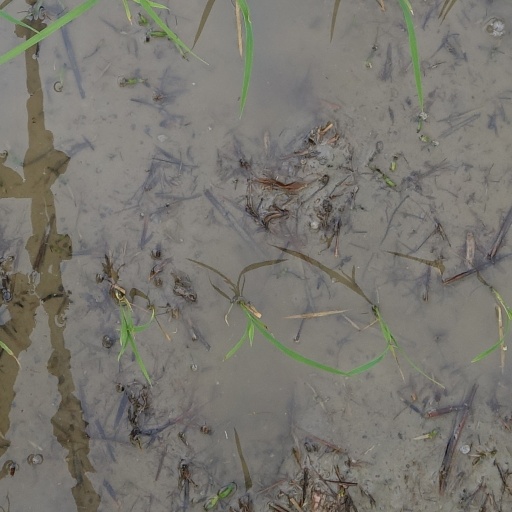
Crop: rice